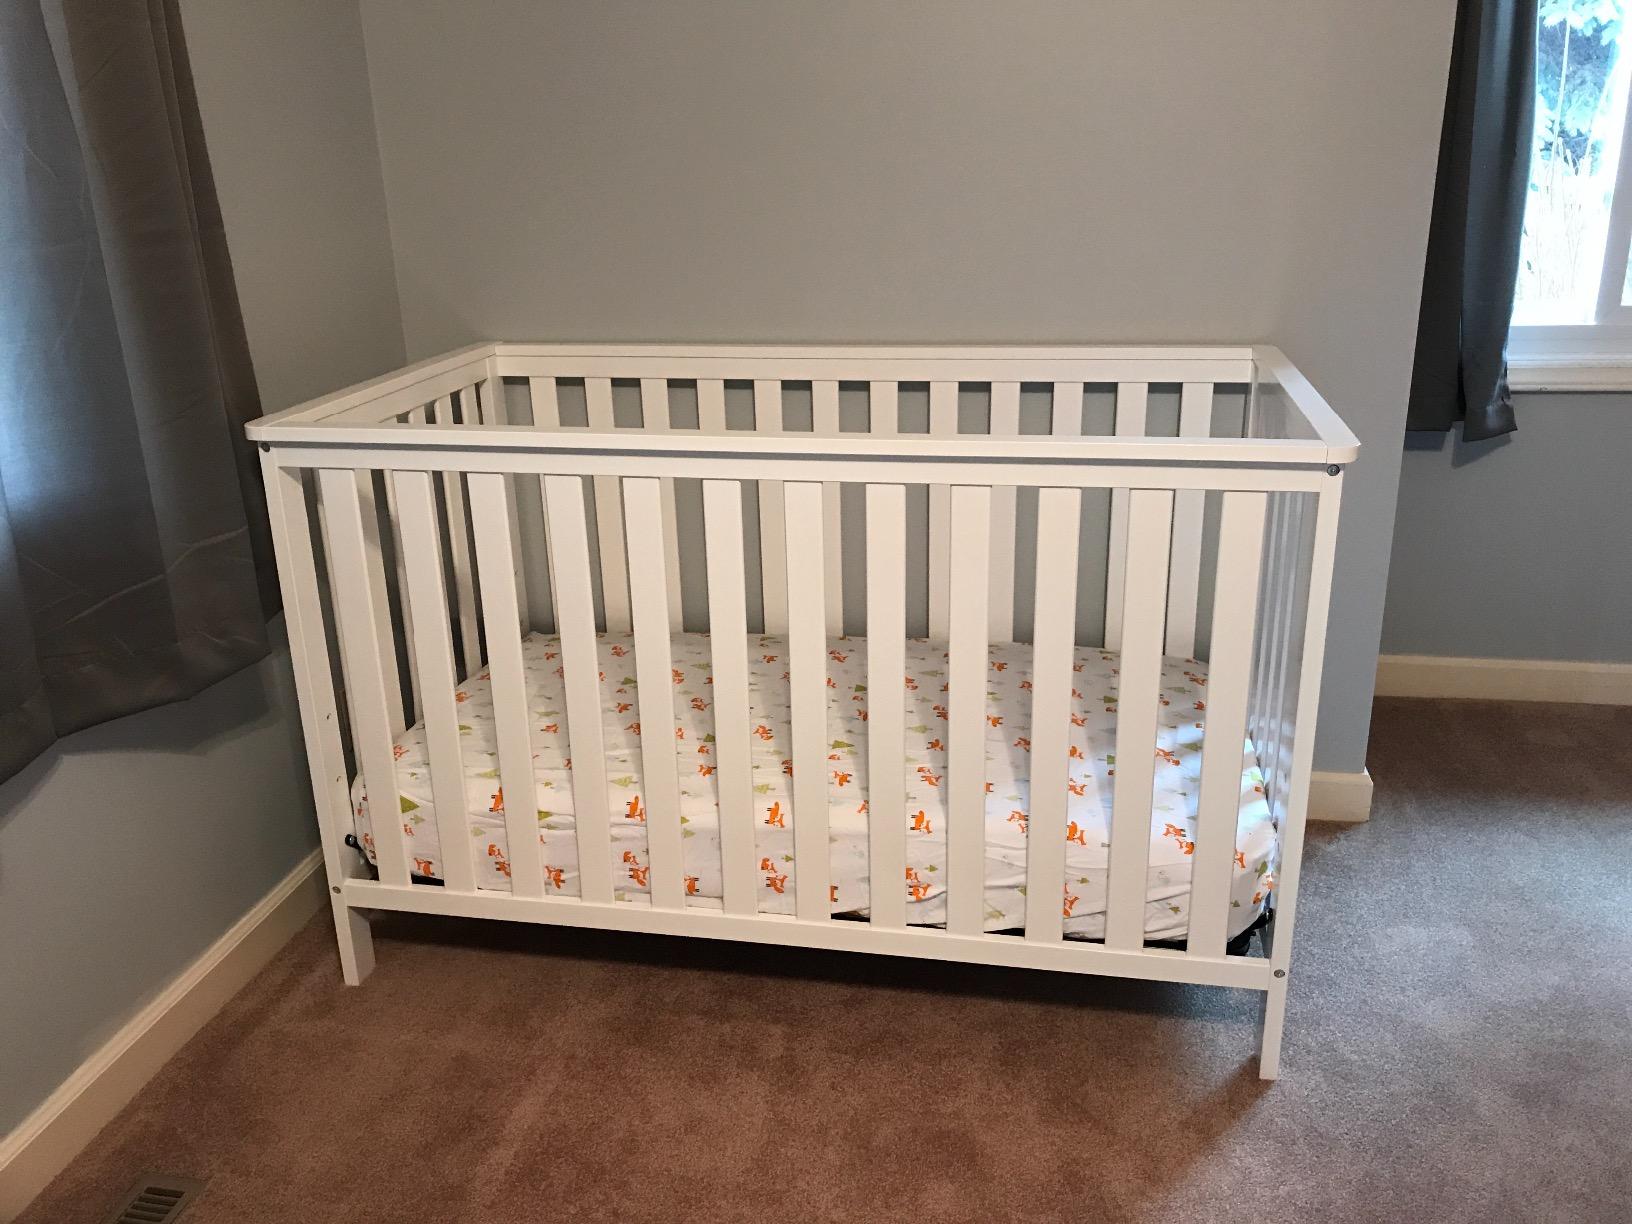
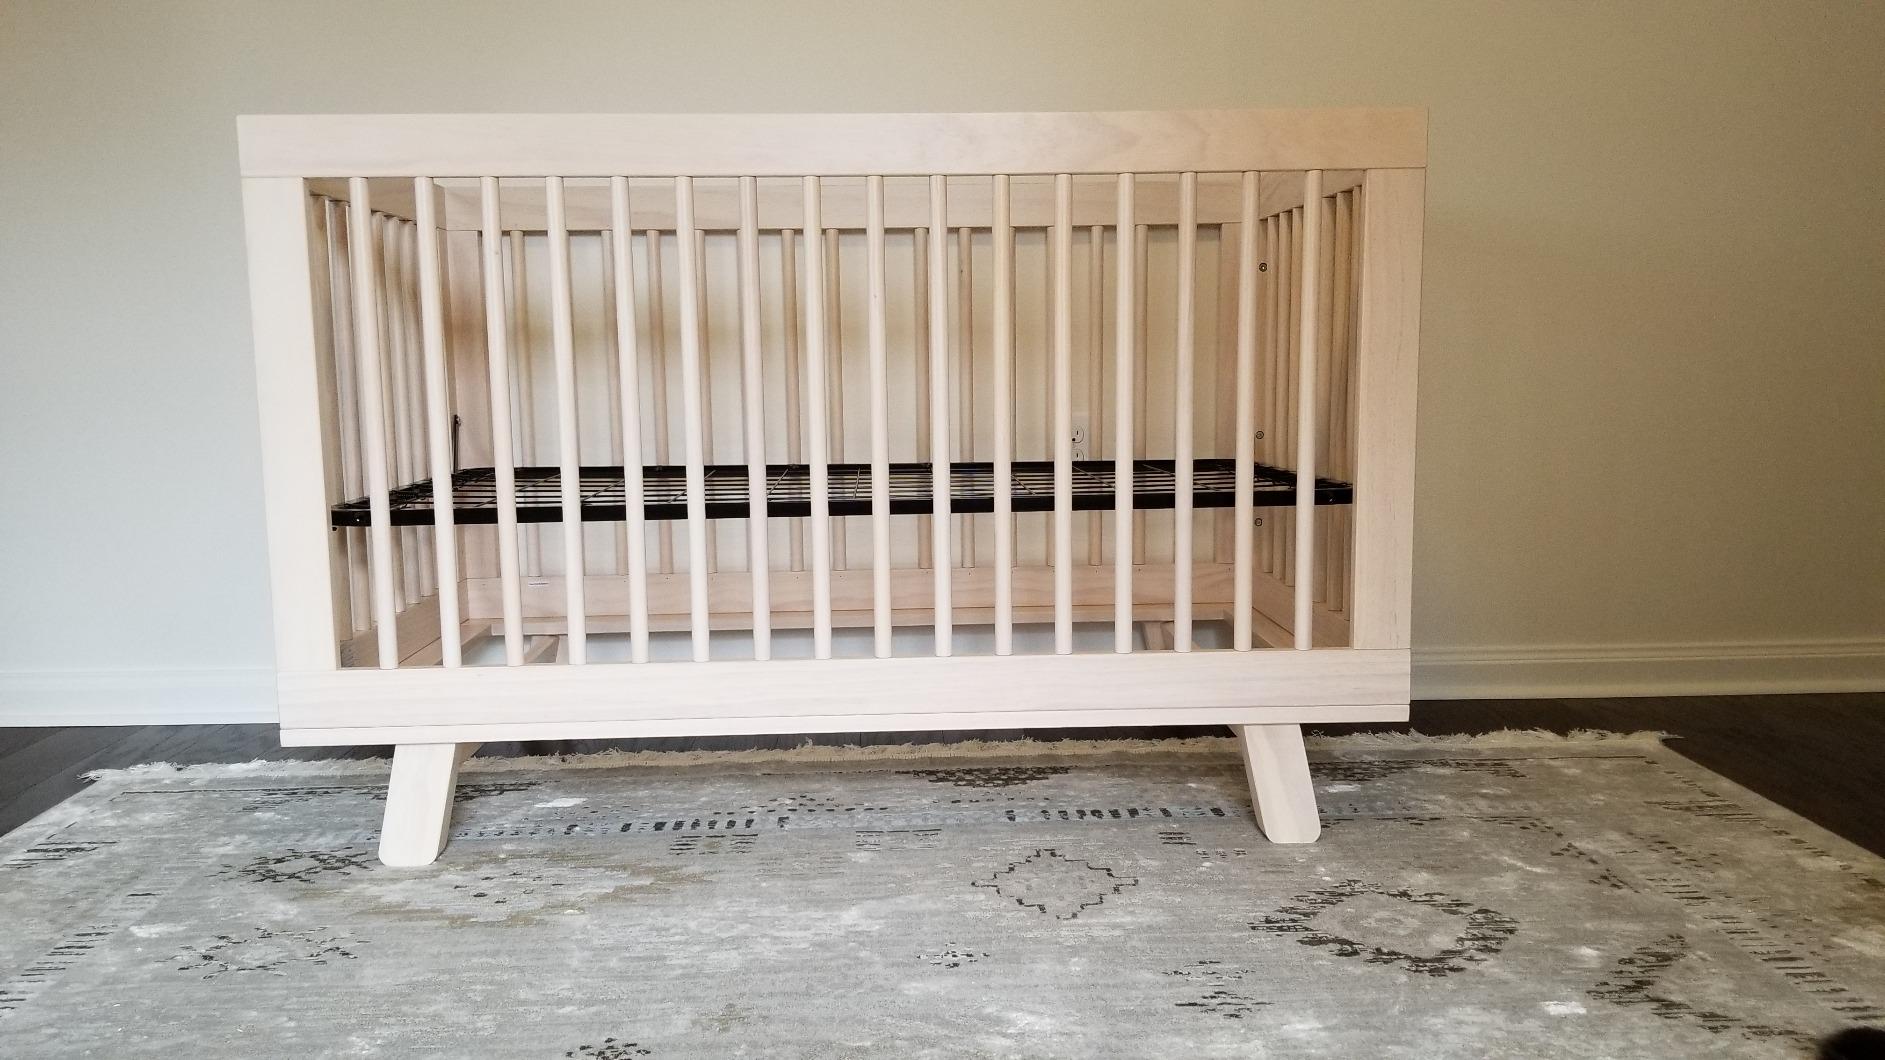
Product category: products_crib
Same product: no